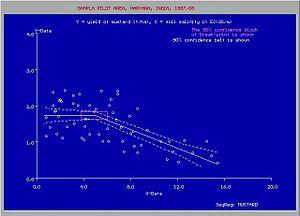
Le contrôle de la salinité permet de préserver le potentiel d'un sol, essentiellement en vue de son exploitation agricole. De façon préventive, il permet de limiter la dégradation par excès de phosphates et de restaurer des sols déjà saturés en engrais. On parle aussi d'amélioration, de remédiation ou de récupération des sols.